469th Flying Training Squadron

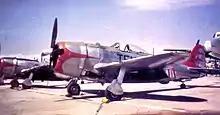
105th Fighter-Interceptor Squadron F-47

The 469th Fighter-Interceptor Squadron was activated at McGhee Tyson Airport, Tennessee on 1 December 1952 and assigned to the 35th Air Division. The squadron assumed the mission, personnel and World War II era Republic F-47 Thunderbolts of the 105th Fighter-Interceptor Squadron, a Tennessee Air National Guard unit that had been mobilized for the Korean War. In early 1953, it received long range F-47Ns to replace some of the F-47Ds it had inherited. The 469th provided air defense for the Atomic Energy Commission's Oak Ridge National Laboratory, ALCOA aluminum production facilities and Tennessee Valley Authority electric generating plants.